DeWitt Clinton (locomotive)

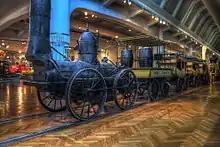

In 1831, the M&H constructed its first locomotive, the "DeWitt Clinton". The locomotive was then delivered by boat on July 25, and given its first test run on July 30. The test showed that the "Clinton" was unable to make much heat from its supply of Lackawanna coal, and only reached a top speed . To solve this problem, the railroad decided to replace the coal with coke. On August 3, another test was conducted with the substitute fuel. This time, the "Clinton" made the run between Albany and Schenectady in an hour and 45 minutes. This equates to an average speed of about .